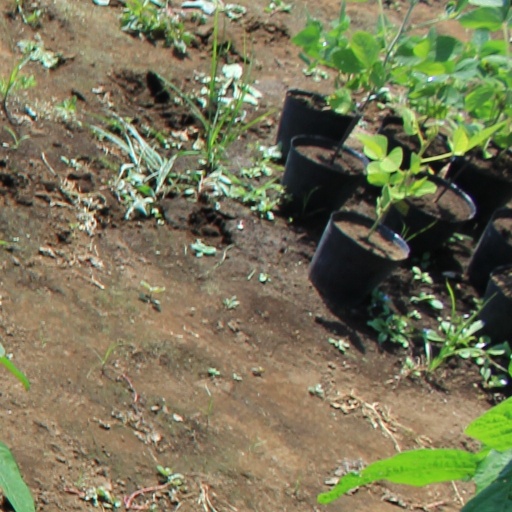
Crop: soybean